Jaguar Mark 1

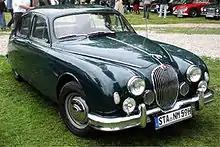
2.4 Litre with new grille introduced 1957

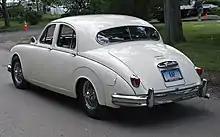
1957 3.4 Litre automatic

The interior was of similar design to the contemporary Jaguar saloons and sports cars, with most of the dials and switches being located on the central dashboard between the driver and passenger. This arrangement reduced the differences between LHD and RHD versions.